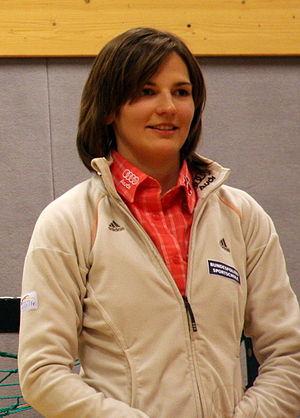
Ulrike Grässler ou Ulrike Gräßler en graphie allemande, née le 17 mai 1987 à Eilenbourg, est une sauteuse à ski allemande. Lors des premiers Championnats du monde de saut à ski féminin 2009 à Liberec, elle remporte la médaille d'argent derrière l'Américaine Lindsey Van et devant la Norvégienne Anette Sagen.